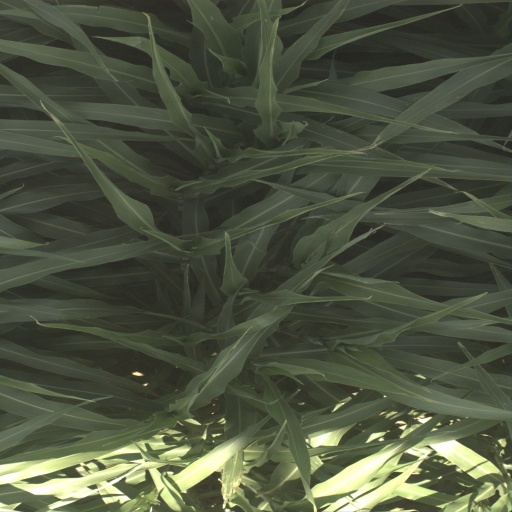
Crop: sorghum